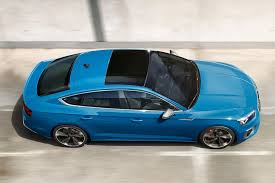
Label: noambulance